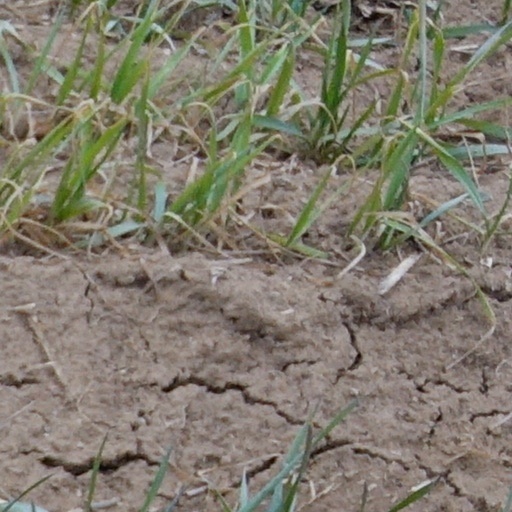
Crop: wheat